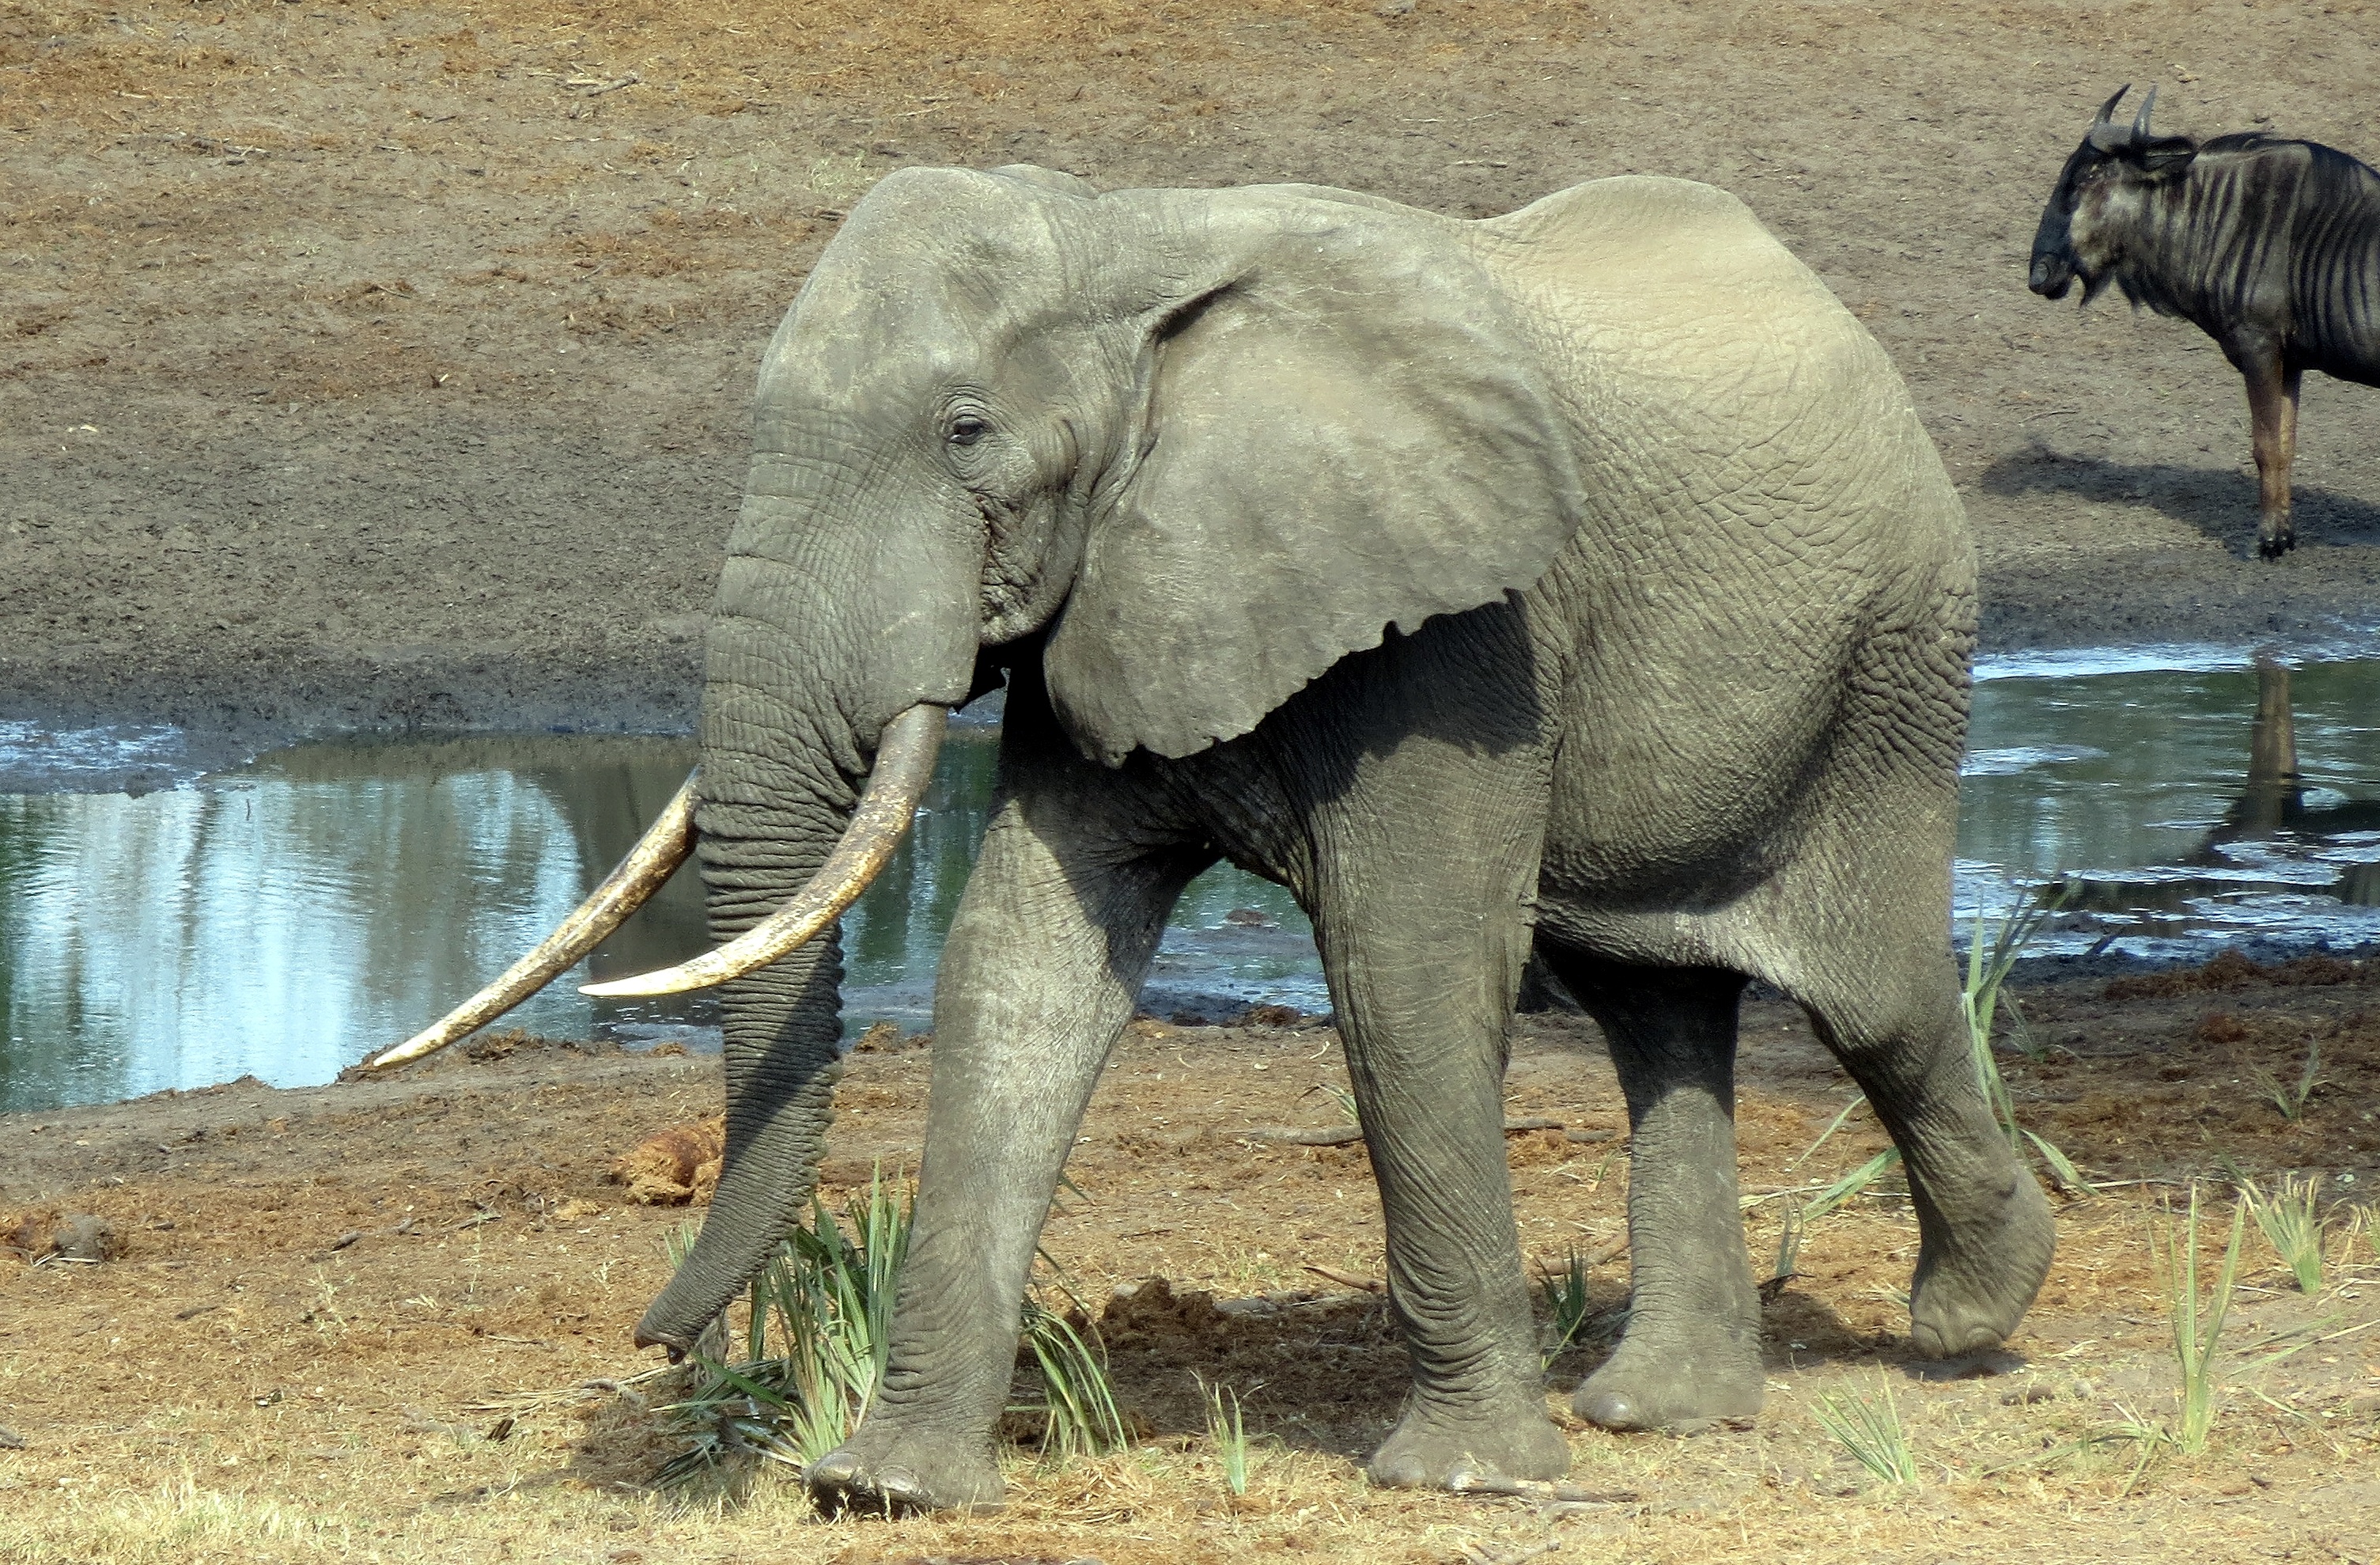
nature, outdoor, wilderness, game, adventure, animal, wildlife, wild, zoo, natural, africa, mammal, fauna, savanna, elephant, reserve, safari, indian elephant, african elephant, elephants and mammoths